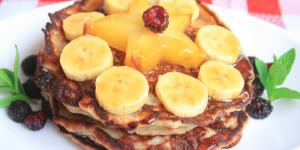
panquecas de cambur